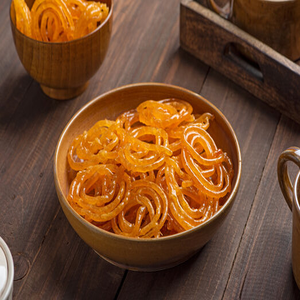
Dish: jalebi